138th Rifle Division

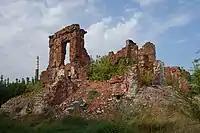
Modern-day ruins of the "Red House"

With no strength left to conduct major attacks elsewhere in the factory district, on November 14 the LI Corps again sought to liquidate "Lyudnikov's Island". The right flank of the 344th Regiment was struck by the 577th Infantry, spearheaded by two companies of the 336th Engineers and supported by as many as 23 assault guns. House No. 74, defended by the 650th Regiment, was also targeted; in all slightly more than 3,000 German troops attacked less than half this number manning hundreds of strongpoints scattered through the rubble. Despite hard fighting and heavy losses German gains were limited and two buildings lost by the 344th Regiment were later regained in counterattacks. The division's supply situation was becoming critical; captured weapons and ammunition were in extensive use and drops from Po-2 aircraft frequently fell into German hands. By day's end the 138th had roughly 500 "bayonets" still in the fight. After yet another regrouping the German attack continued the next day against its right and left flanks, focused on individual buildings, and meeting repeated counterattacks. At nightfall Lyudnikov's staff reported that the 768th was no longer combat-effective, the 650th numbered 31 men, and the 344th had 123, including its command cadre. Overall the division had 20-30 rounds per rifle, no grenades or sub-machine gun ammo, no food, and about 250 wounded were at the division's command post. Overnight four bales of provisions and four of ammunition were airdropped, but again some of these fell within German lines.